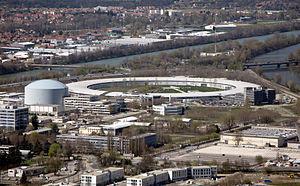
L’histoire de Grenoble couvre plus de 2 000 ans. À l'époque gallo-romaine, le bourg gaulois porte le nom de Cularo puis de Gratianopolis et voit son importance accrue lorsque les Comtes d’Albon la choisissent au début du XIᵉ siècle comme capitale de leur principauté, le Dauphiné. Avec ce nouveau statut, puis trois siècles plus tard l'annexion du Dauphiné au royaume de France, l'économie de Grenoble s'est développée pour devenir une ville parlementaire et militaire, gardienne de la frontière avec les États de Savoie.
Un accélérateur de particules est un instrument qui utilise des champs électriques ou magnétiques pour amener des particules chargées électriquement à des vitesses élevées. En d'autres termes, il communique de l'énergie aux particules. On en distingue deux grandes catégories : les accélérateurs linéaires et les accélérateurs circulaires.
La recherche européenne est une notion qui désigne la recherche scientifique menée au niveau européen, et en particulier dans le cadre de la Communauté européenne.